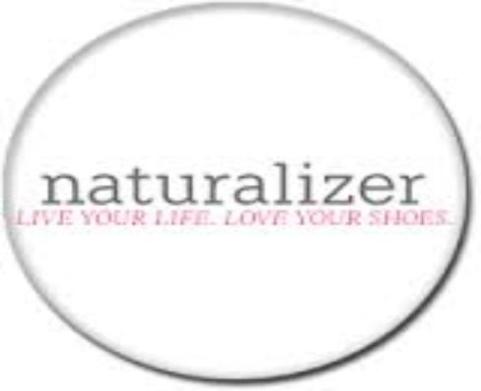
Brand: naturalizer-2
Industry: Clothes